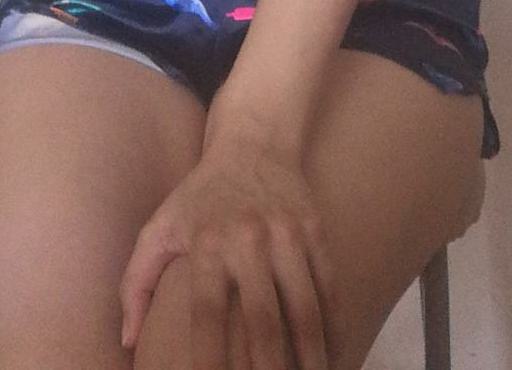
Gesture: no_gesture